ANEC I

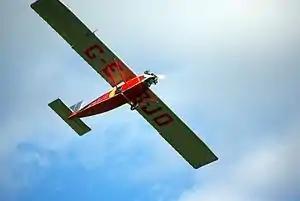
ANEC II, "G-EBJO", at the Shuttleworth Collection

The ANEC I and ANEC II were 1920s British single-engine ultralight aircraft designed and built by Air Navigation and Engineering Company Limited at Addlestone Surrey. One was privately constructed in Brisbane, Australia.